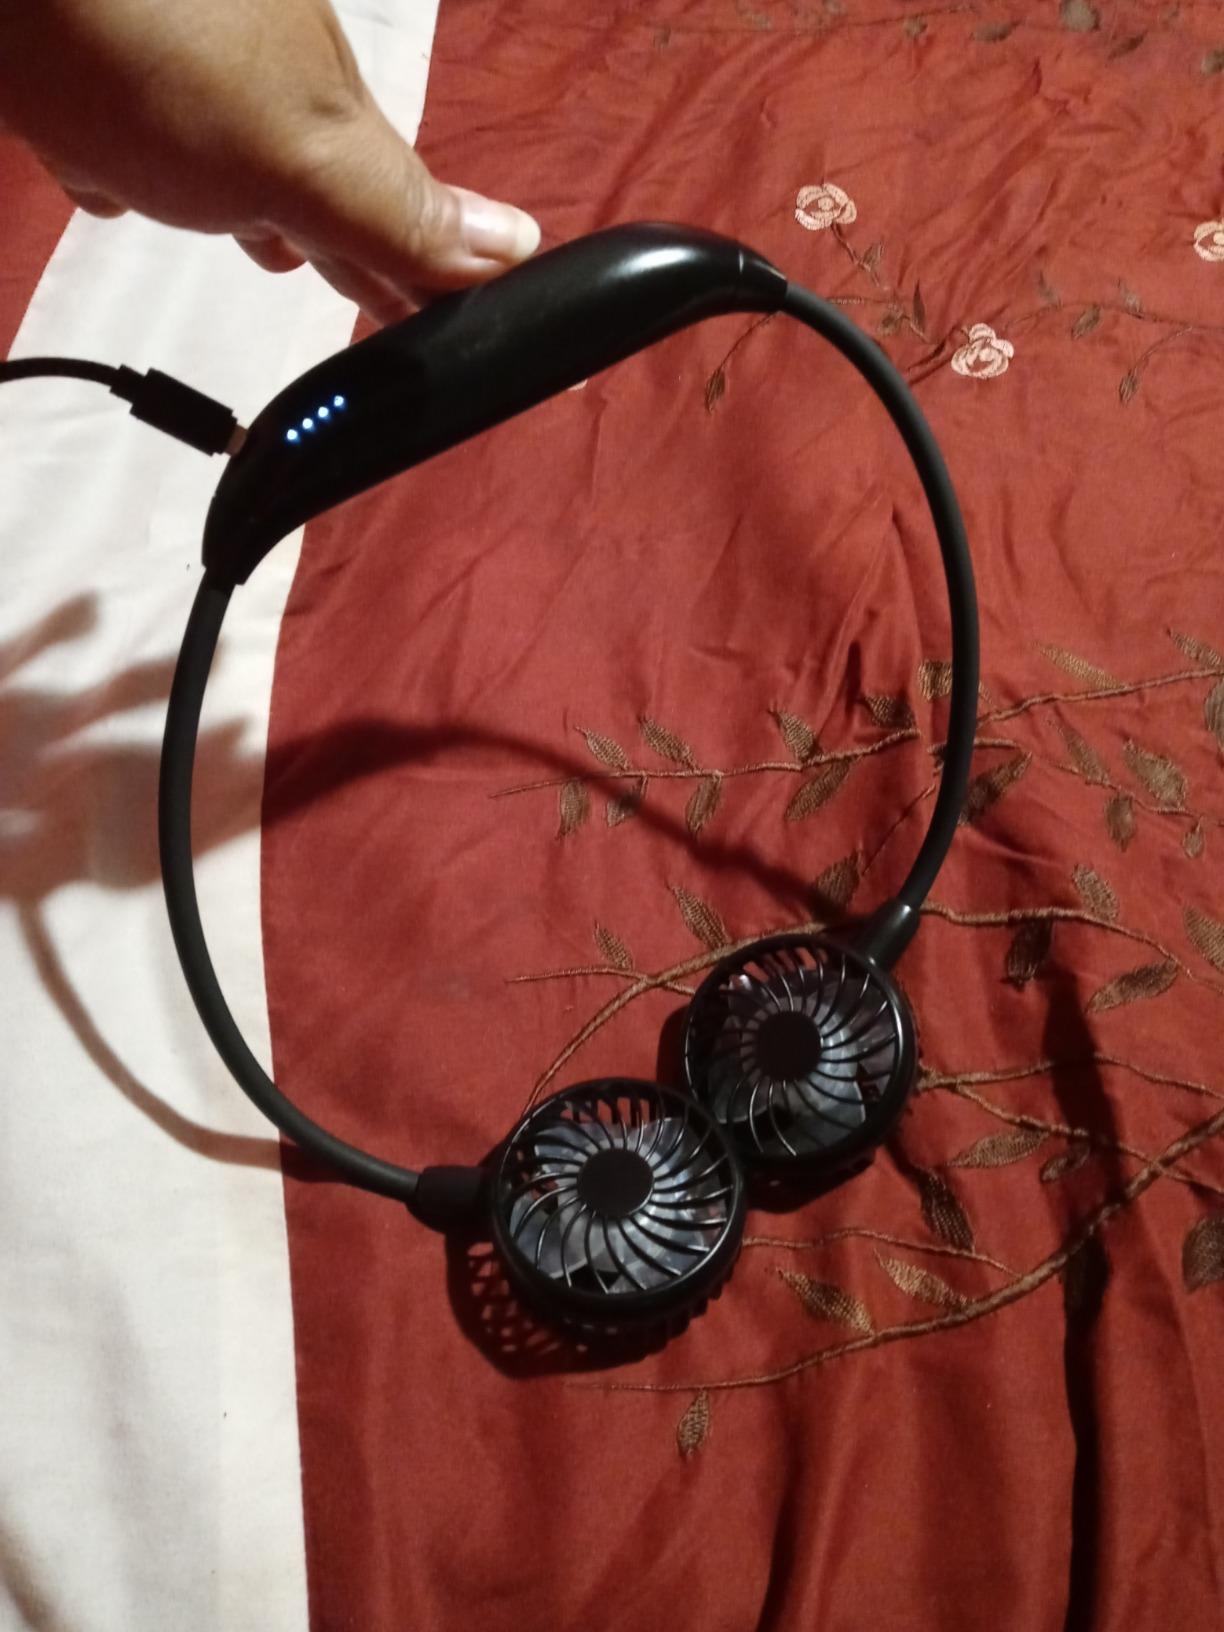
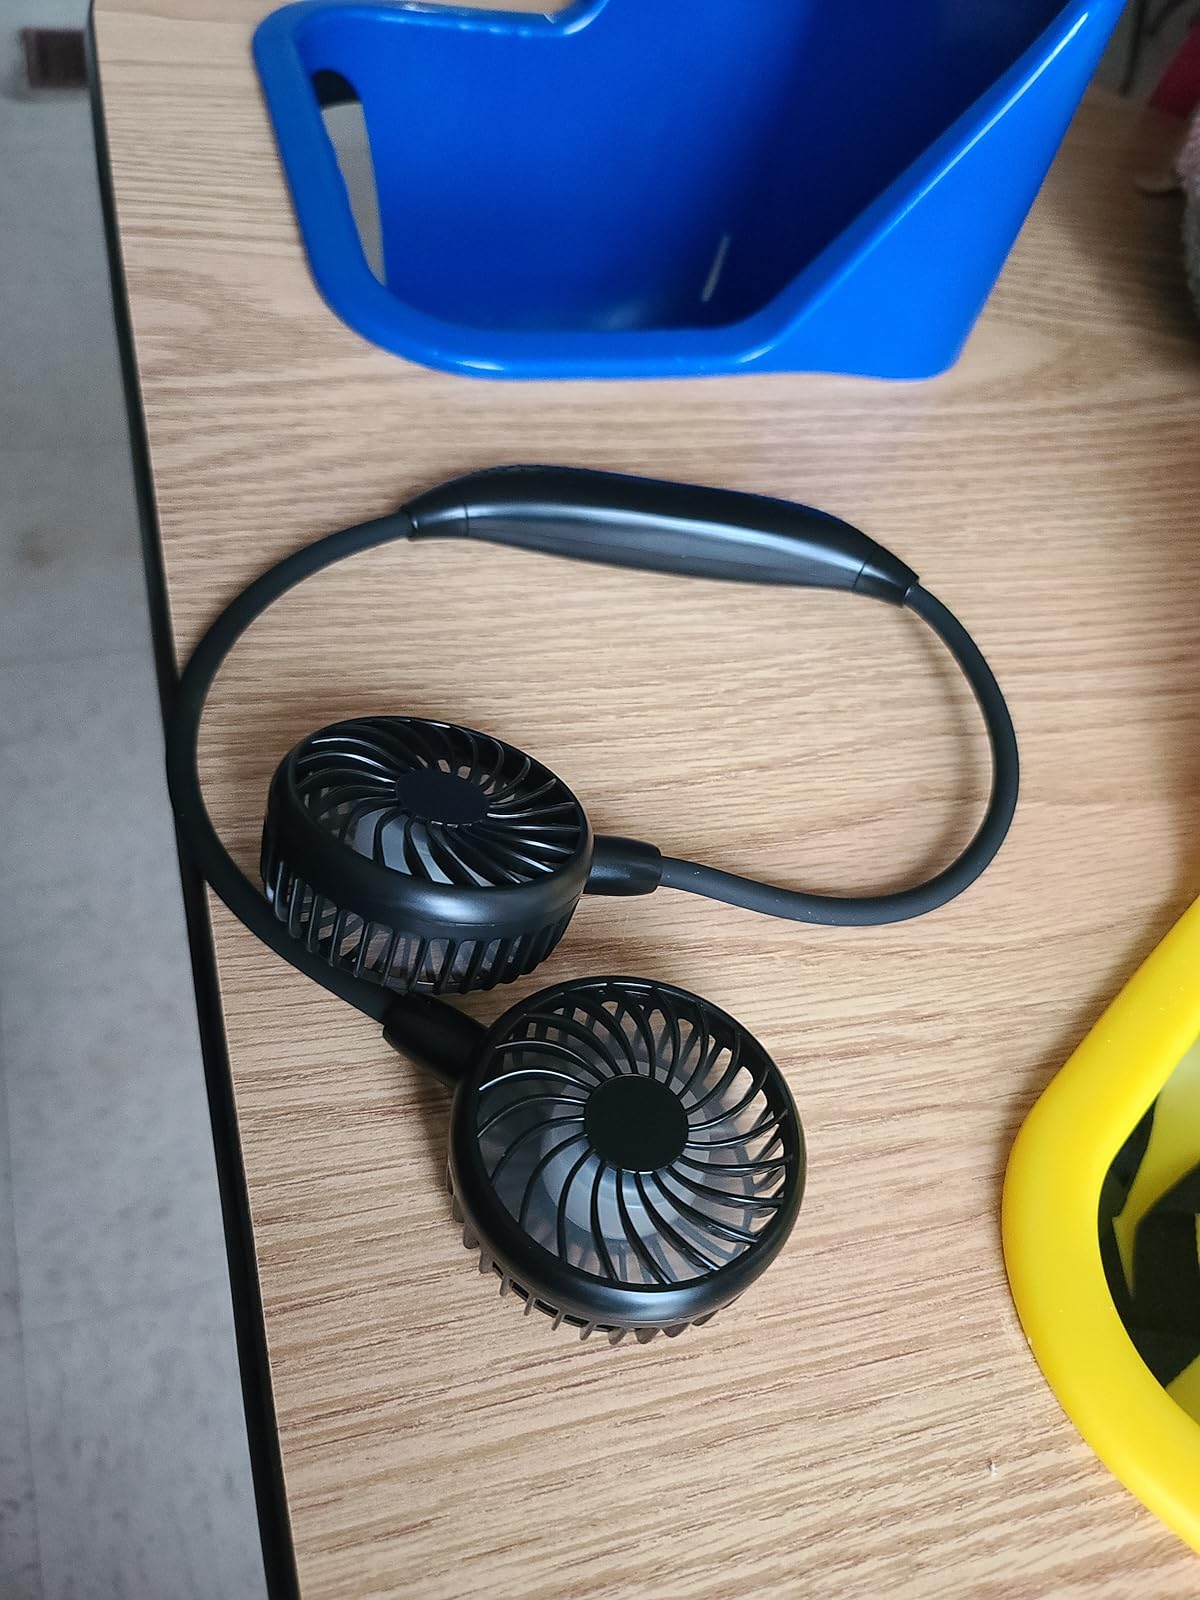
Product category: fan
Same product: yes